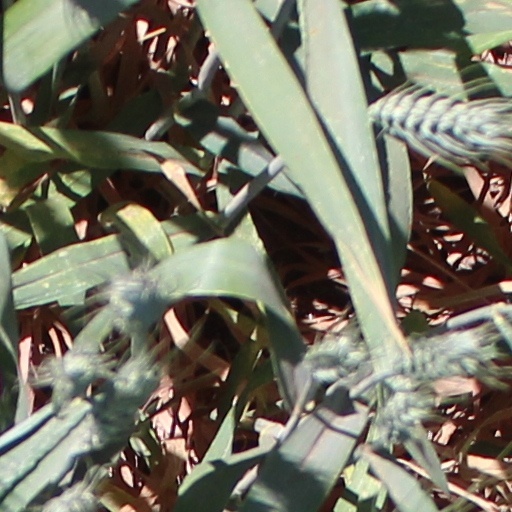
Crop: wheat